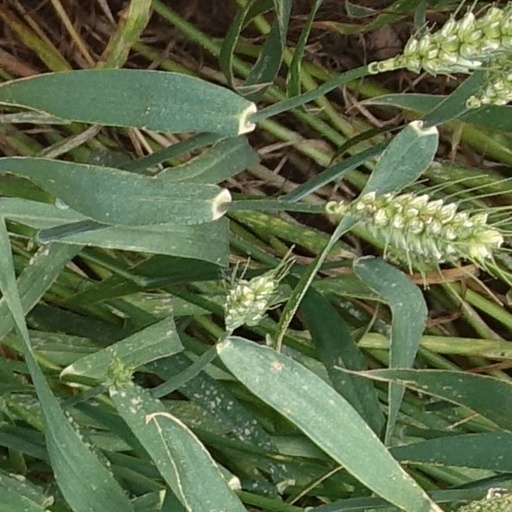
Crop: wheat